Great Coalition (Weimar Republic)

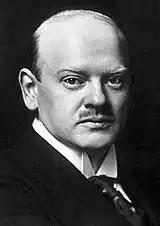
Gustav Stresemann, Reich chancellor during the Great Coalition, in 1926

The coalition was formed under Reich Chancellor Gustav Stresemann in 1923 with the backing of all four parties. It was a time of multiple crises for the Weimar Republic. Hyperinflation, fueled by the policy of passive resistance towards the French and Belgian occupation of the Ruhr, was at its peak, and parties on the extreme left and right had taken over or joined the governments in Bavaria, Saxony and Thuringia.